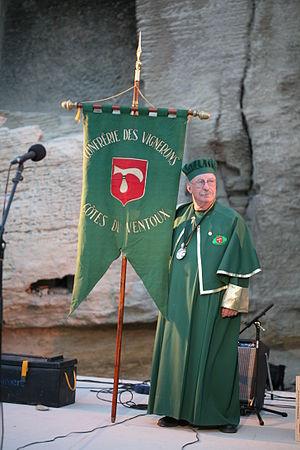
Le ventoux est un vin d'appellation d'origine contrôlée du vignoble de la vallée du Rhône en France. Anciennement appelé côtes-du-ventoux, il a été renommé par le décret n°2009-1243 du 14 octobre 2009. Son vignoble est disposé en arc de cercle autour du mont Ventoux surnommé le Géant de Provence. Des récentes découvertes archéologiques ont mis en évidence que l'implantation des vignes sur ce terroir était l'une des plus anciennes de France.
Les confréries bachiques sont des assemblées de professionnels et d’amateurs de vin, ayant pour objet la promotion des vins de la région qu’elles représentent. Les confréries actuelles datent toutes du XXᵉ siècle, la plupart de sa seconde moitié, même si certaines peuvent justifier d'origines très anciennes. Les confréries ont pour coutume de se donner des noms faisant référence à l’ancien temps ou au vieux français : compagnons, chevaliers, goustiers, tasteurs, etc. et aussi d'employer largement les majuscules.